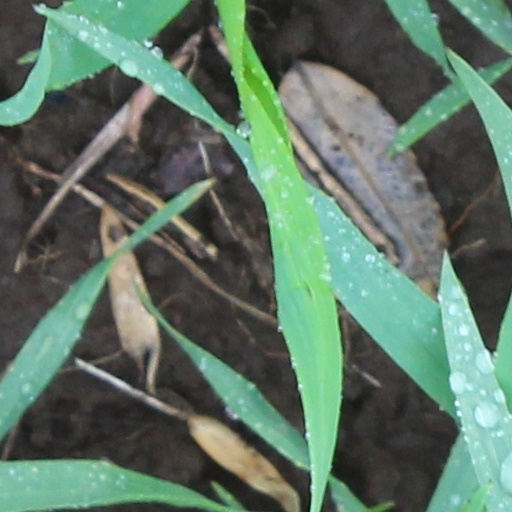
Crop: wheat